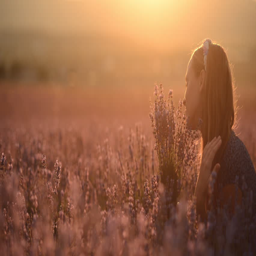
happy and relaxed girl sitting in the middle of field of blossoming lavender with a bouquet at sunset